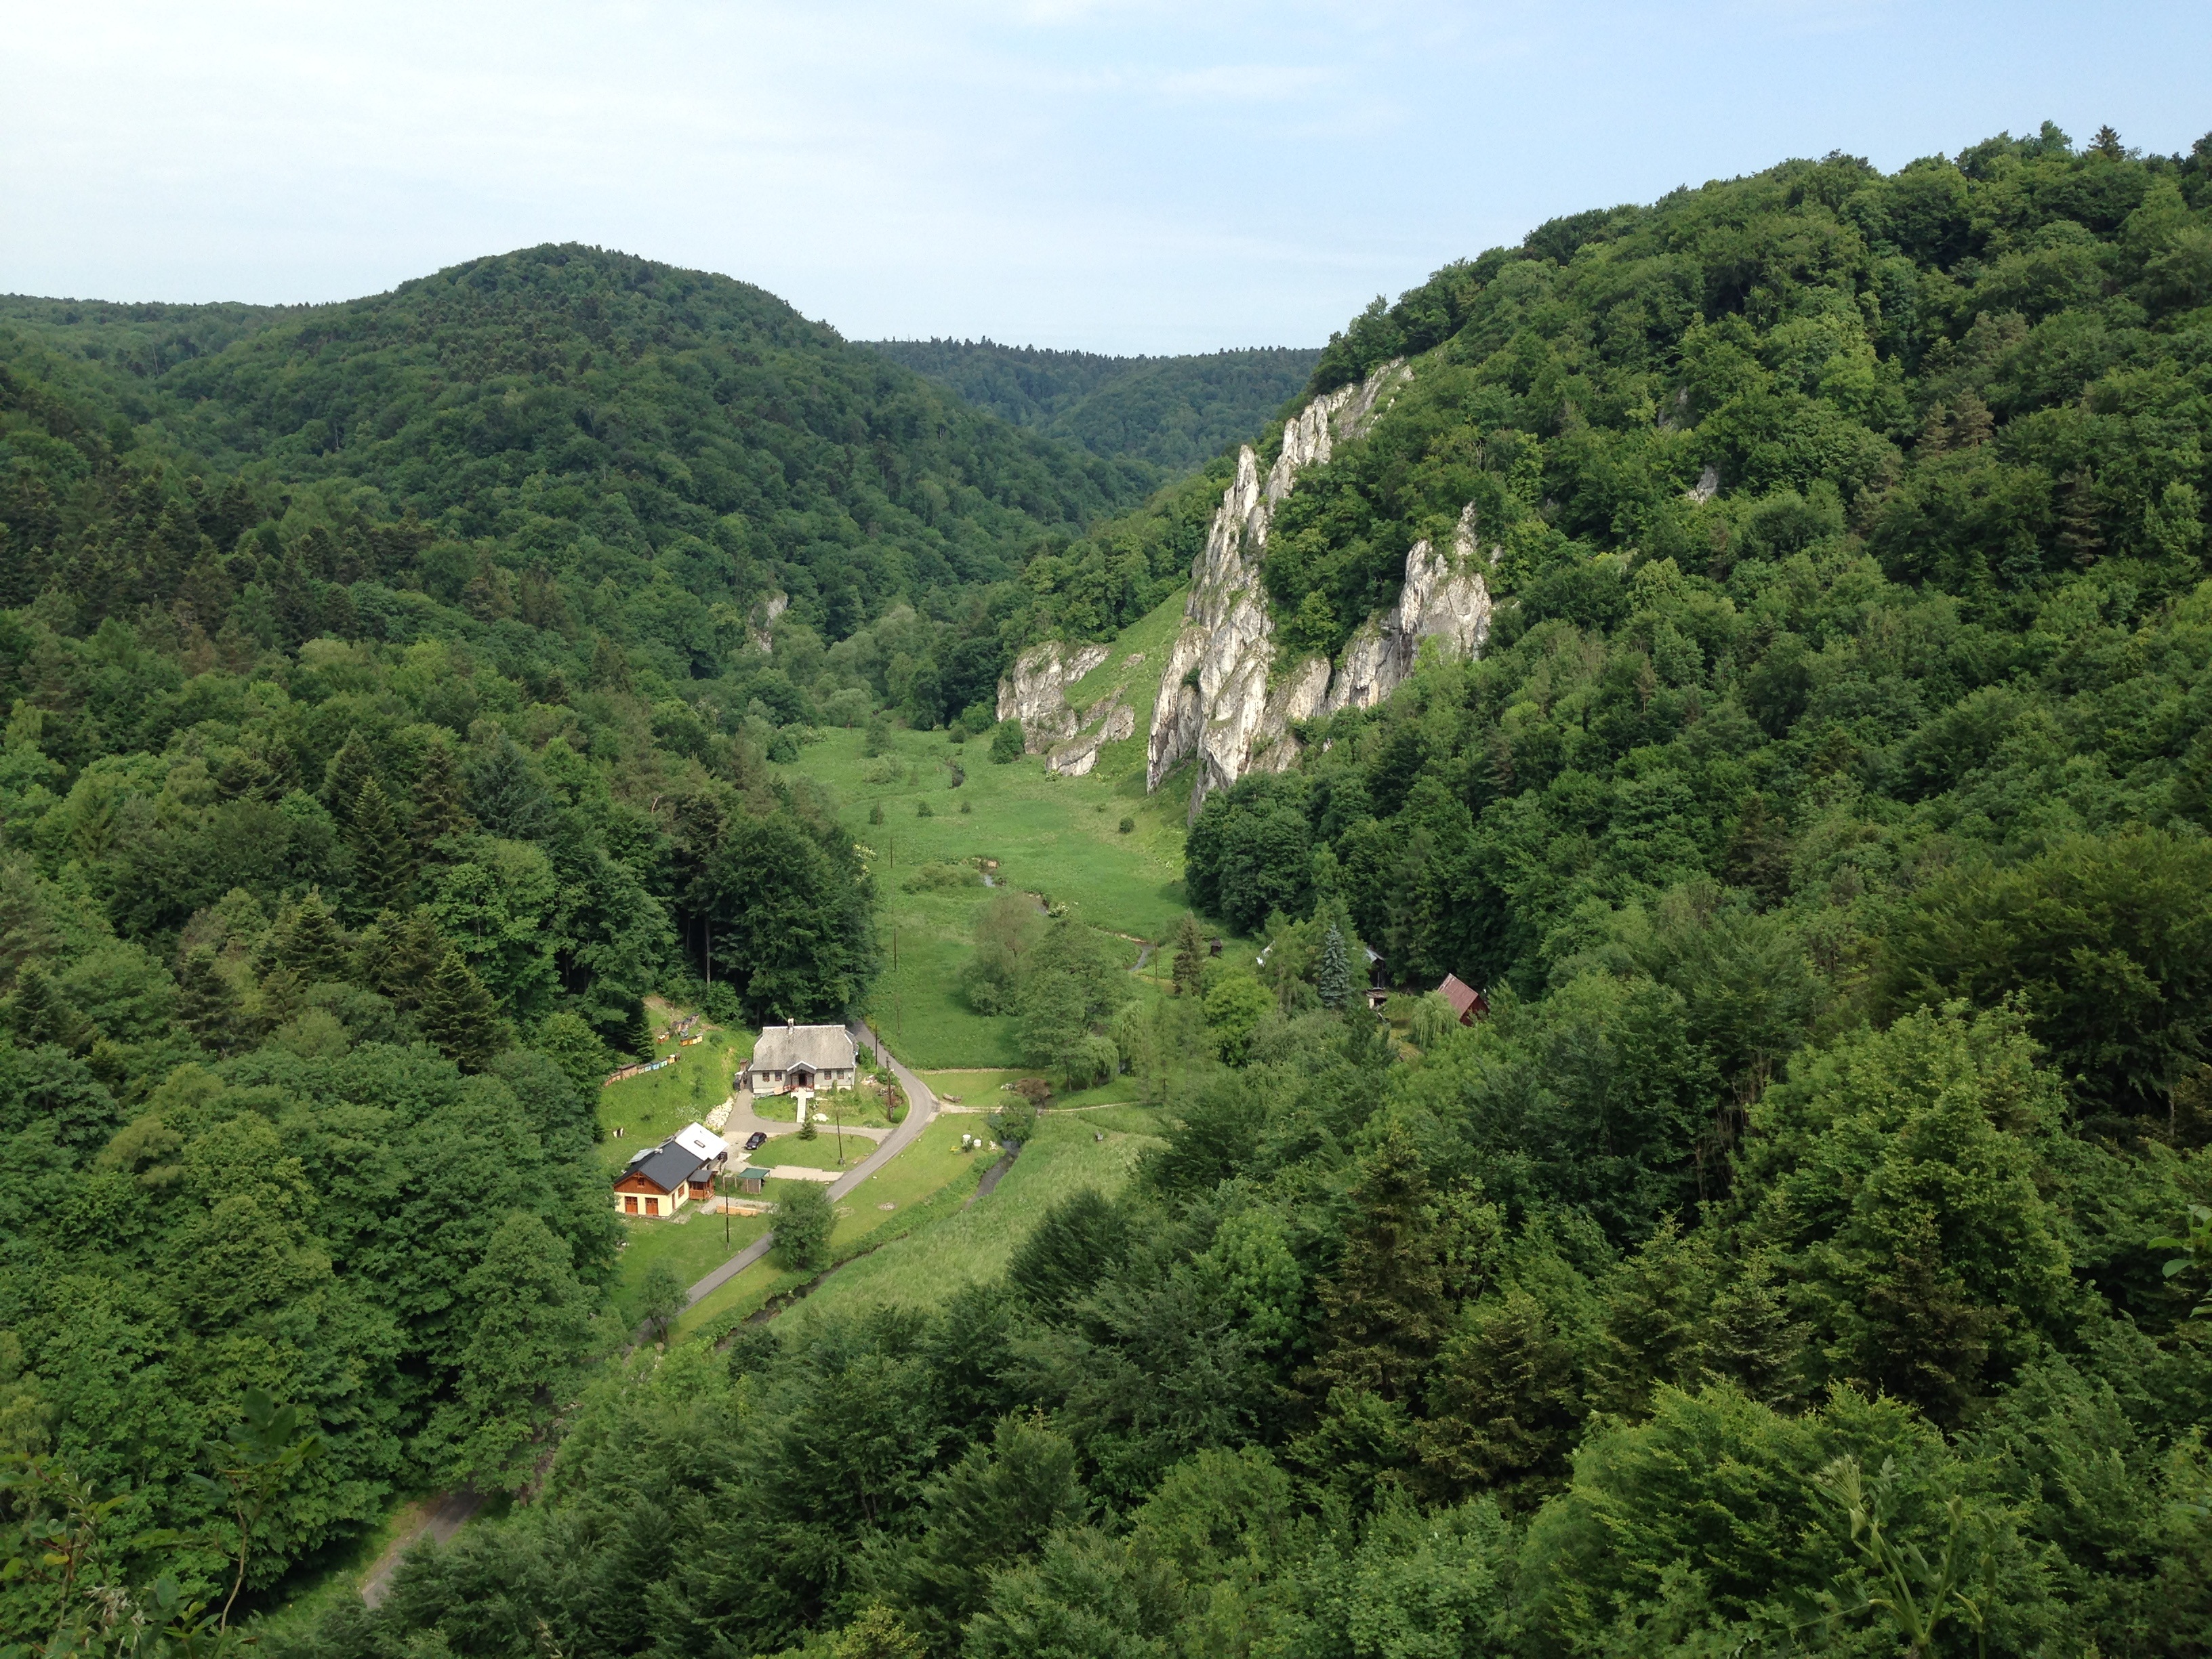
landscape, nature, forest, mountain, hill, valley, mountain range, spring, green, jungle, tourism, ridge, vegetation, rainforest, poland, plateau, habitat, the national park, ecosystem, the founding fathers, aerial photography, mountain pass, hill station, geographical feature, mountainous landforms, geological phenomenon